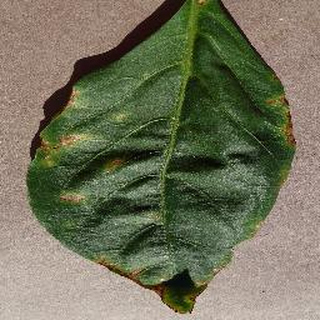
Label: bell_pepper_bacterial_spot